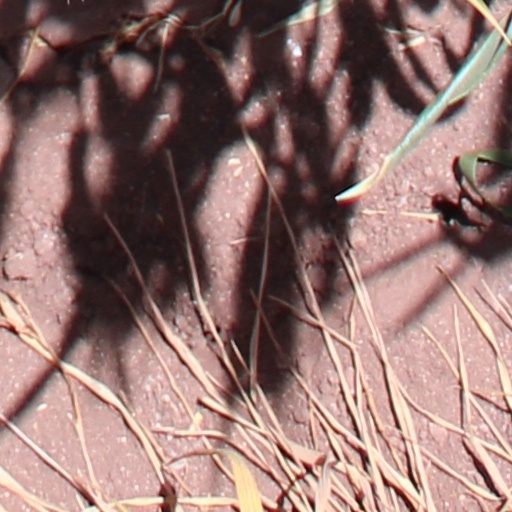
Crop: wheat